Loire 70

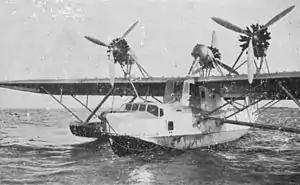
Seaplane Loire-70

The Loire 70 was a 1930s French long-range maritime reconnaissance flying boat produced by Loire Aviation.